Cathedral of Hajdúdorog

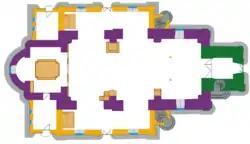
Floor plan of the cathedral: Green marks the 17th century foundations of the belfry; the baroque walls are in purple, and yellow indicates the 19th century aisles

The above lines of the Russian soldier described the Greek Catholic church of Hajdúdorog properly in the time of the Hungarian Revolution of 1848. The 1872 constructions basically didn't change the structure of the cathedral, only added two aisles to the building. The main altar is still facing towards the East according to the traditions of church orientation, and the main entrance, along with the steeple, is situated on the West. The sacristy is on the northern side of the cathedral with a direct connection to the main altar. On the southern side there is a religious store, as the Southern equivalent of the sacristy. The sacristy and the store are covered with flat roof. The three naves have a hip roof made of tin. These are described as domes in the Russian soldier's diary.